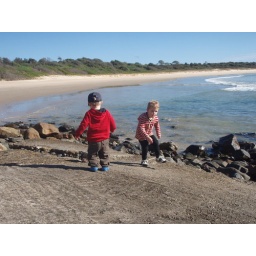
Murray and Asher throwing rocks in the water